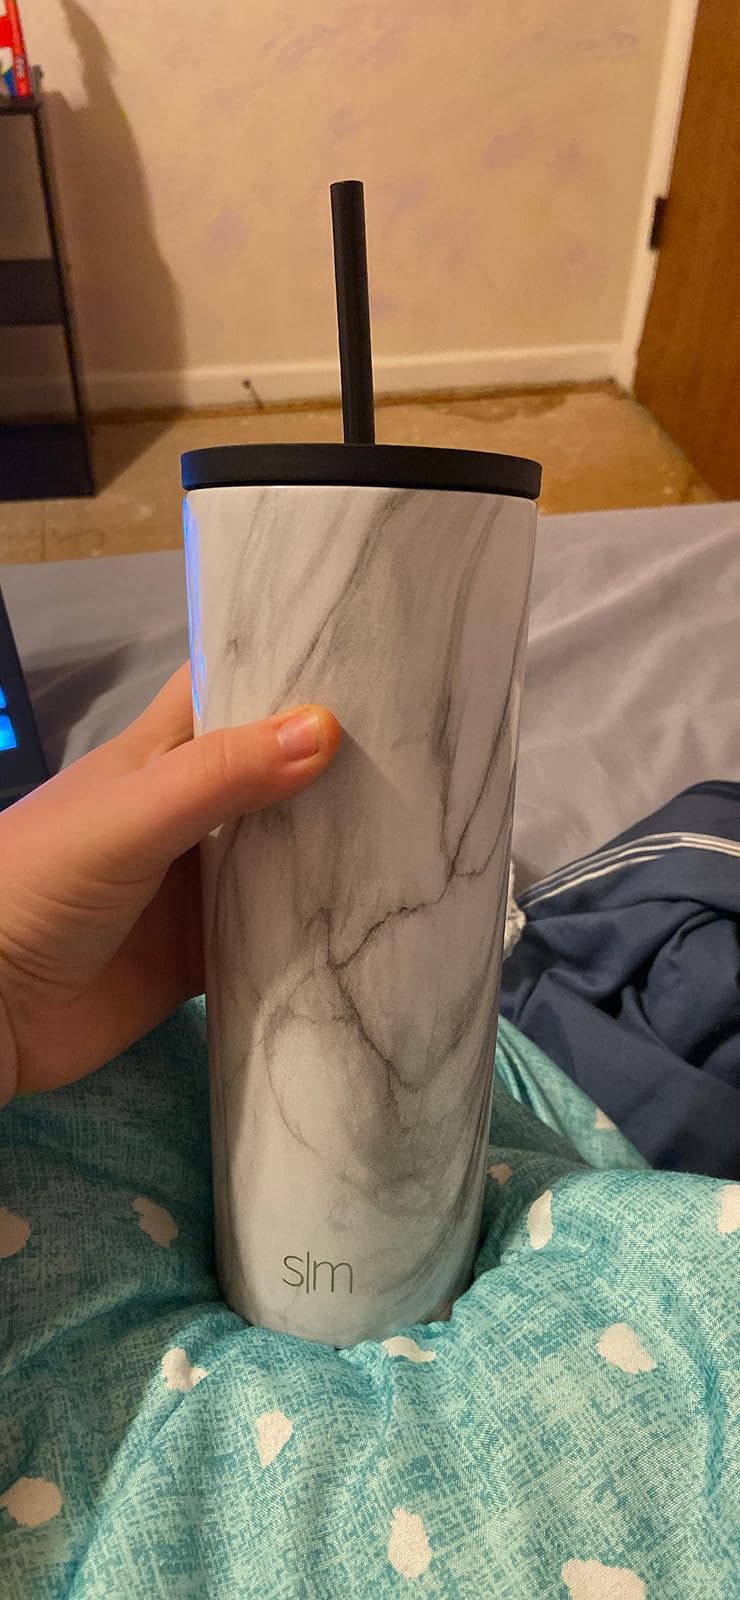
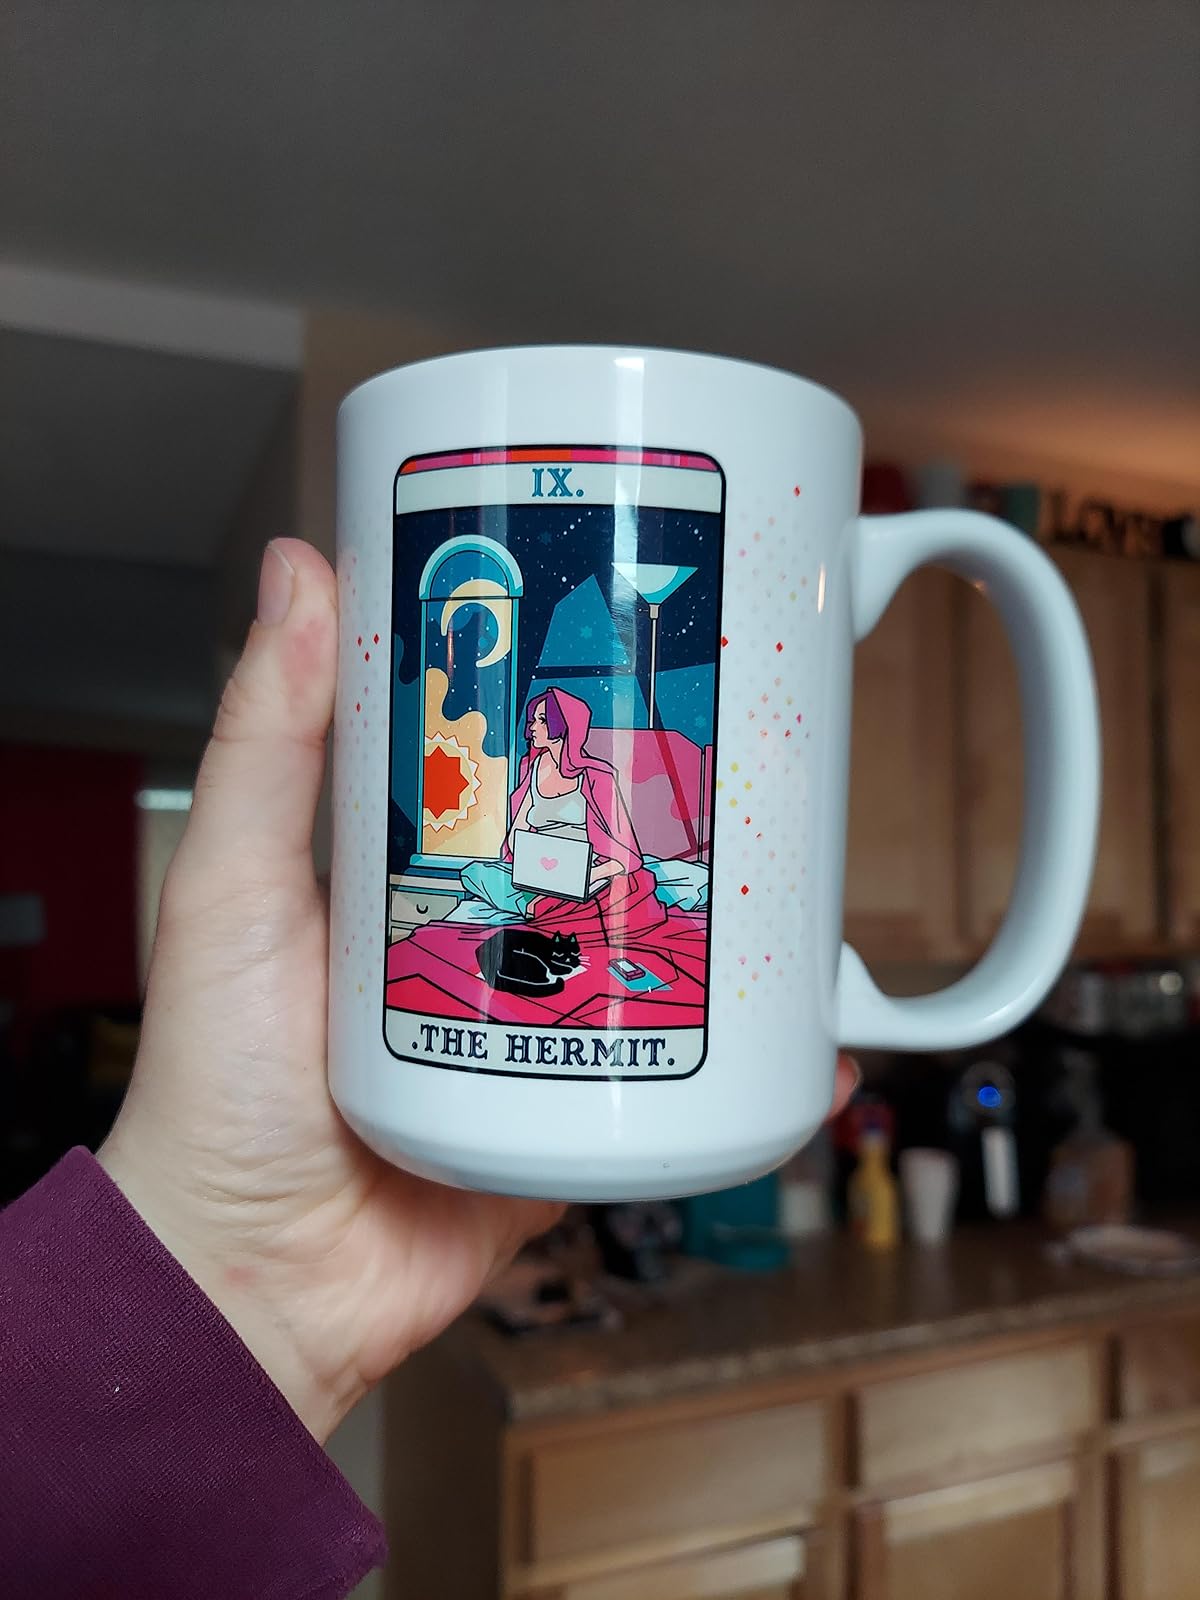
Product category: items_mug
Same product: no